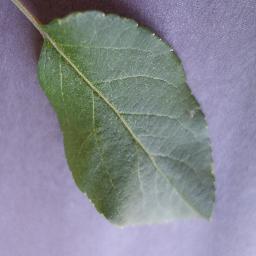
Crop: apple
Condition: healthy